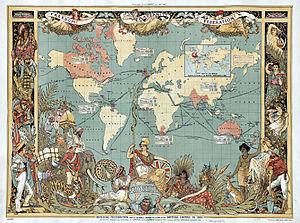
L’Empire britannique ou Empire colonial britannique était un ensemble territorial composé des dominions, colonies, protectorats, mandats et autres territoires gouvernés ou administrés par le Royaume-Uni. Il trouve son origine dans les comptoirs commerciaux puis les colonies outre-mer établis très progressivement par l'Angleterre, à partir de la fin du XVIᵉ siècle. Elle était la première puissance mondiale à son apogée en 1922, avec un quart de la population mondiale, soit environ 400 millions d'habitants et s'étendait sur 29,8 millions de km². En conséquence, son héritage dans les domaines de la politique, du droit, de la linguistique et de la culture n'est pas sans conséquence.